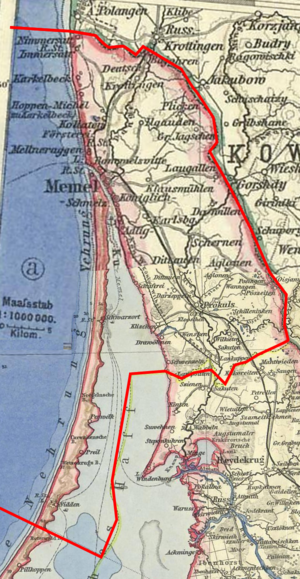
Le territoire de Memel ou région de Klaipėda est une région située autour de l'actuelle ville lituanienne de Klaipėda qui bénéficia d'un statut particulier entre 1920 et 1939.